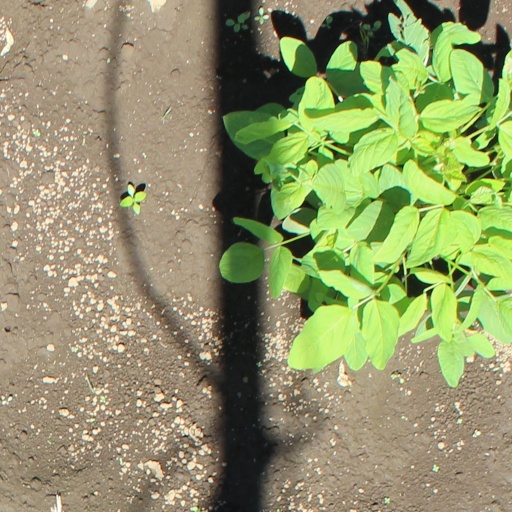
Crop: soybean